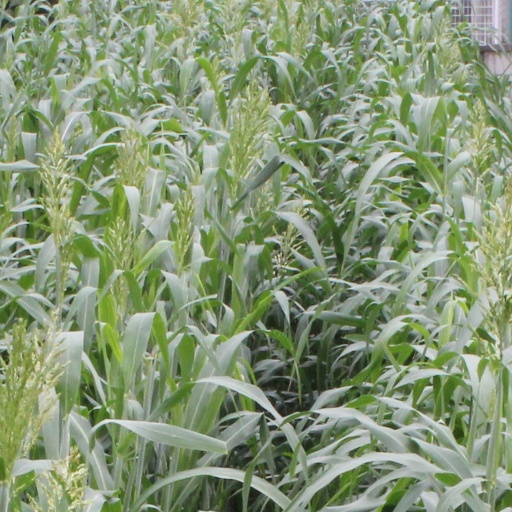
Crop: sorghum